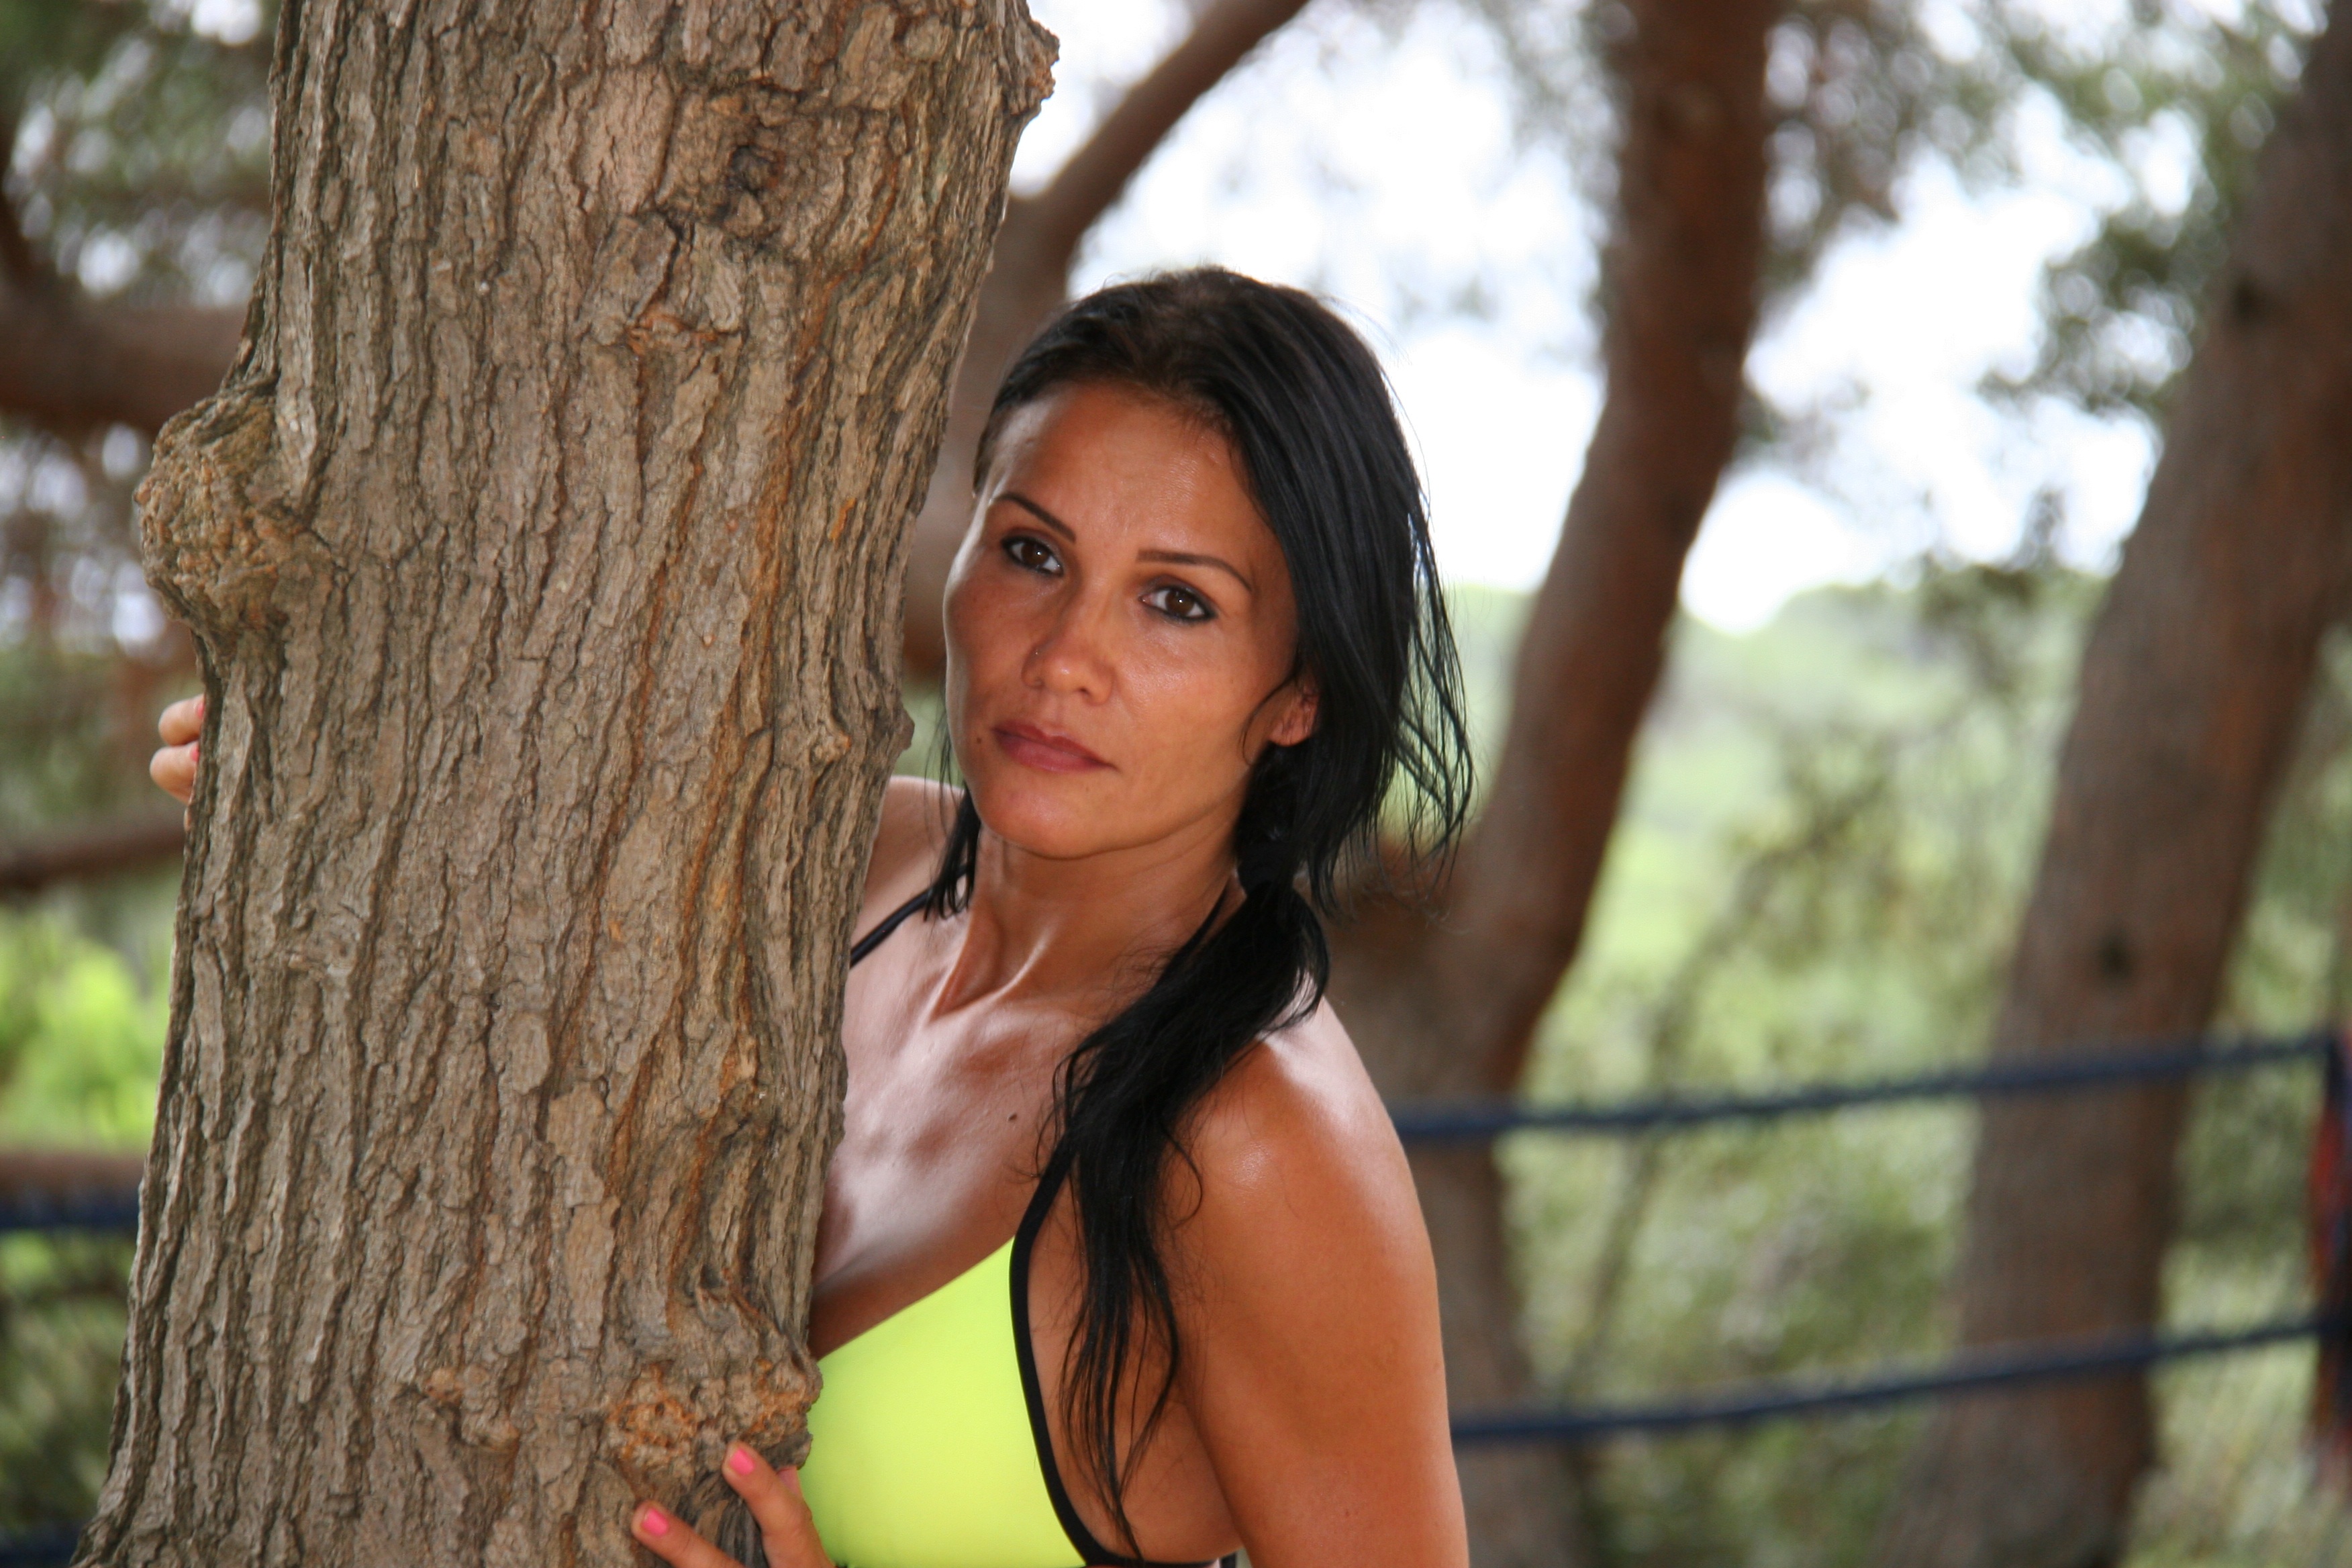
hand, person, girl, woman, hair, photography, leg, model, spring, fashion, clothing, lady, season, swimwear, long hair, women, look, beauty, blond, abdomen, photo shoot, brown hair, female brown, face girl